Kentucky

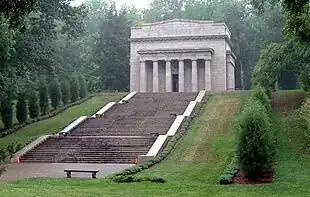
Abraham Lincoln Birthplace near Hodgenville

The county was subdivided into Jefferson, Lincoln and Fayette Counties in 1780, but continued to be administered as the District of Kentucky even as new counties were split off.